Timeless (Monir novel)

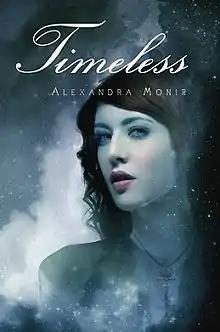
Cover of "Timeless"

Timeless is a 2011 young-adult urban fantasy romance novel written by Alexandra Monir. It was originally published in January 2011, by Random House Children's Publishing. The book centers on Michele Windsor, who accidentally begins to travel through time and meet her ancestors as well as a love interest. It is the first book in the "Timeless" series. The second book, "The Timekeeper", was published in January 2013.